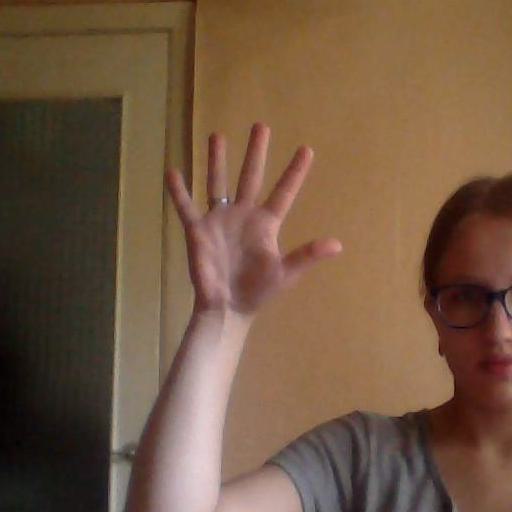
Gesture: palm